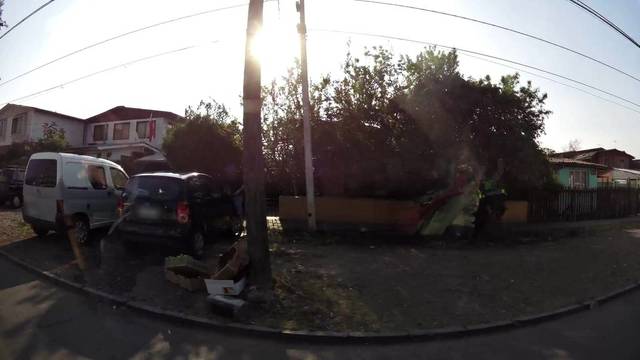
Region: Chile
Coordinates: -33.403, -70.631